Divorce law in Sweden

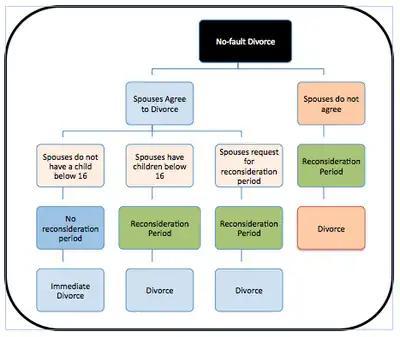
Reconsideration Period

Under marriage laws in Sweden, a divorce does not require any showing of fault or wrongdoing by either party as a ground for divorce. So long as the spouses agree to dissolve their marriage, they would be entitled to a divorce. This practice is commonly known as no-fault divorce.